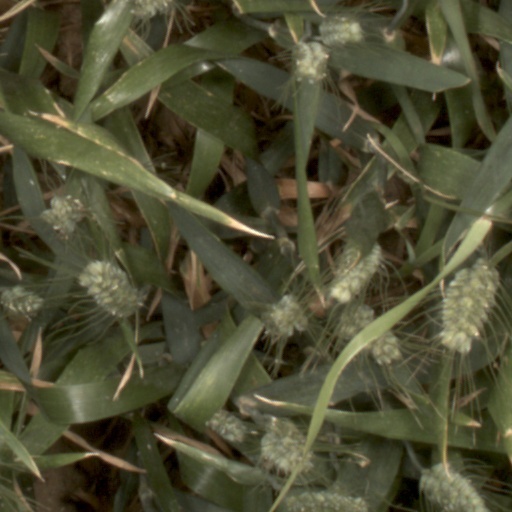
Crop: wheat